Cabinet of Iran

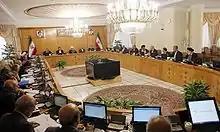
President Rouhani chairs a cabinet meeting, 1 October 2015

Following the Iranian Revolution of 1979, the position of Shah was removed as the head of state, effectively ending Iran's history of monarchy. Iran's new Islamic constitution stipulated that the President of Iran would nominate the Iranian cabinet, including the Prime Minister, which was to be approved by a vote-of-confidence in the Iranian parliament. The constitutional amendment of 1989 effectively ended the position of Prime Minister and transferred its powers to that of the president and vice president.